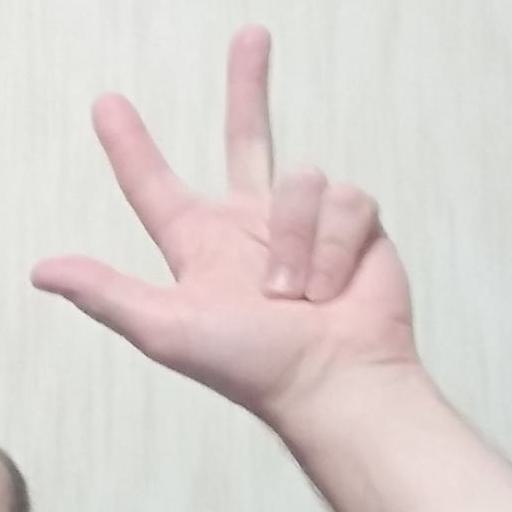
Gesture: three2